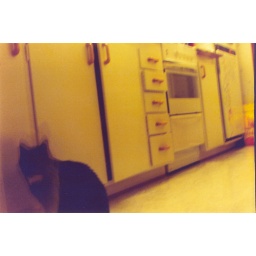
cat in kitchen